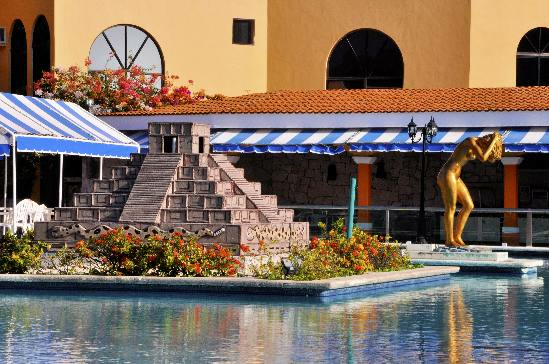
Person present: No